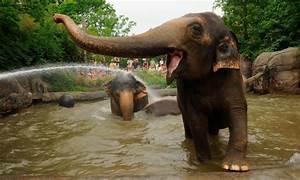
elephant